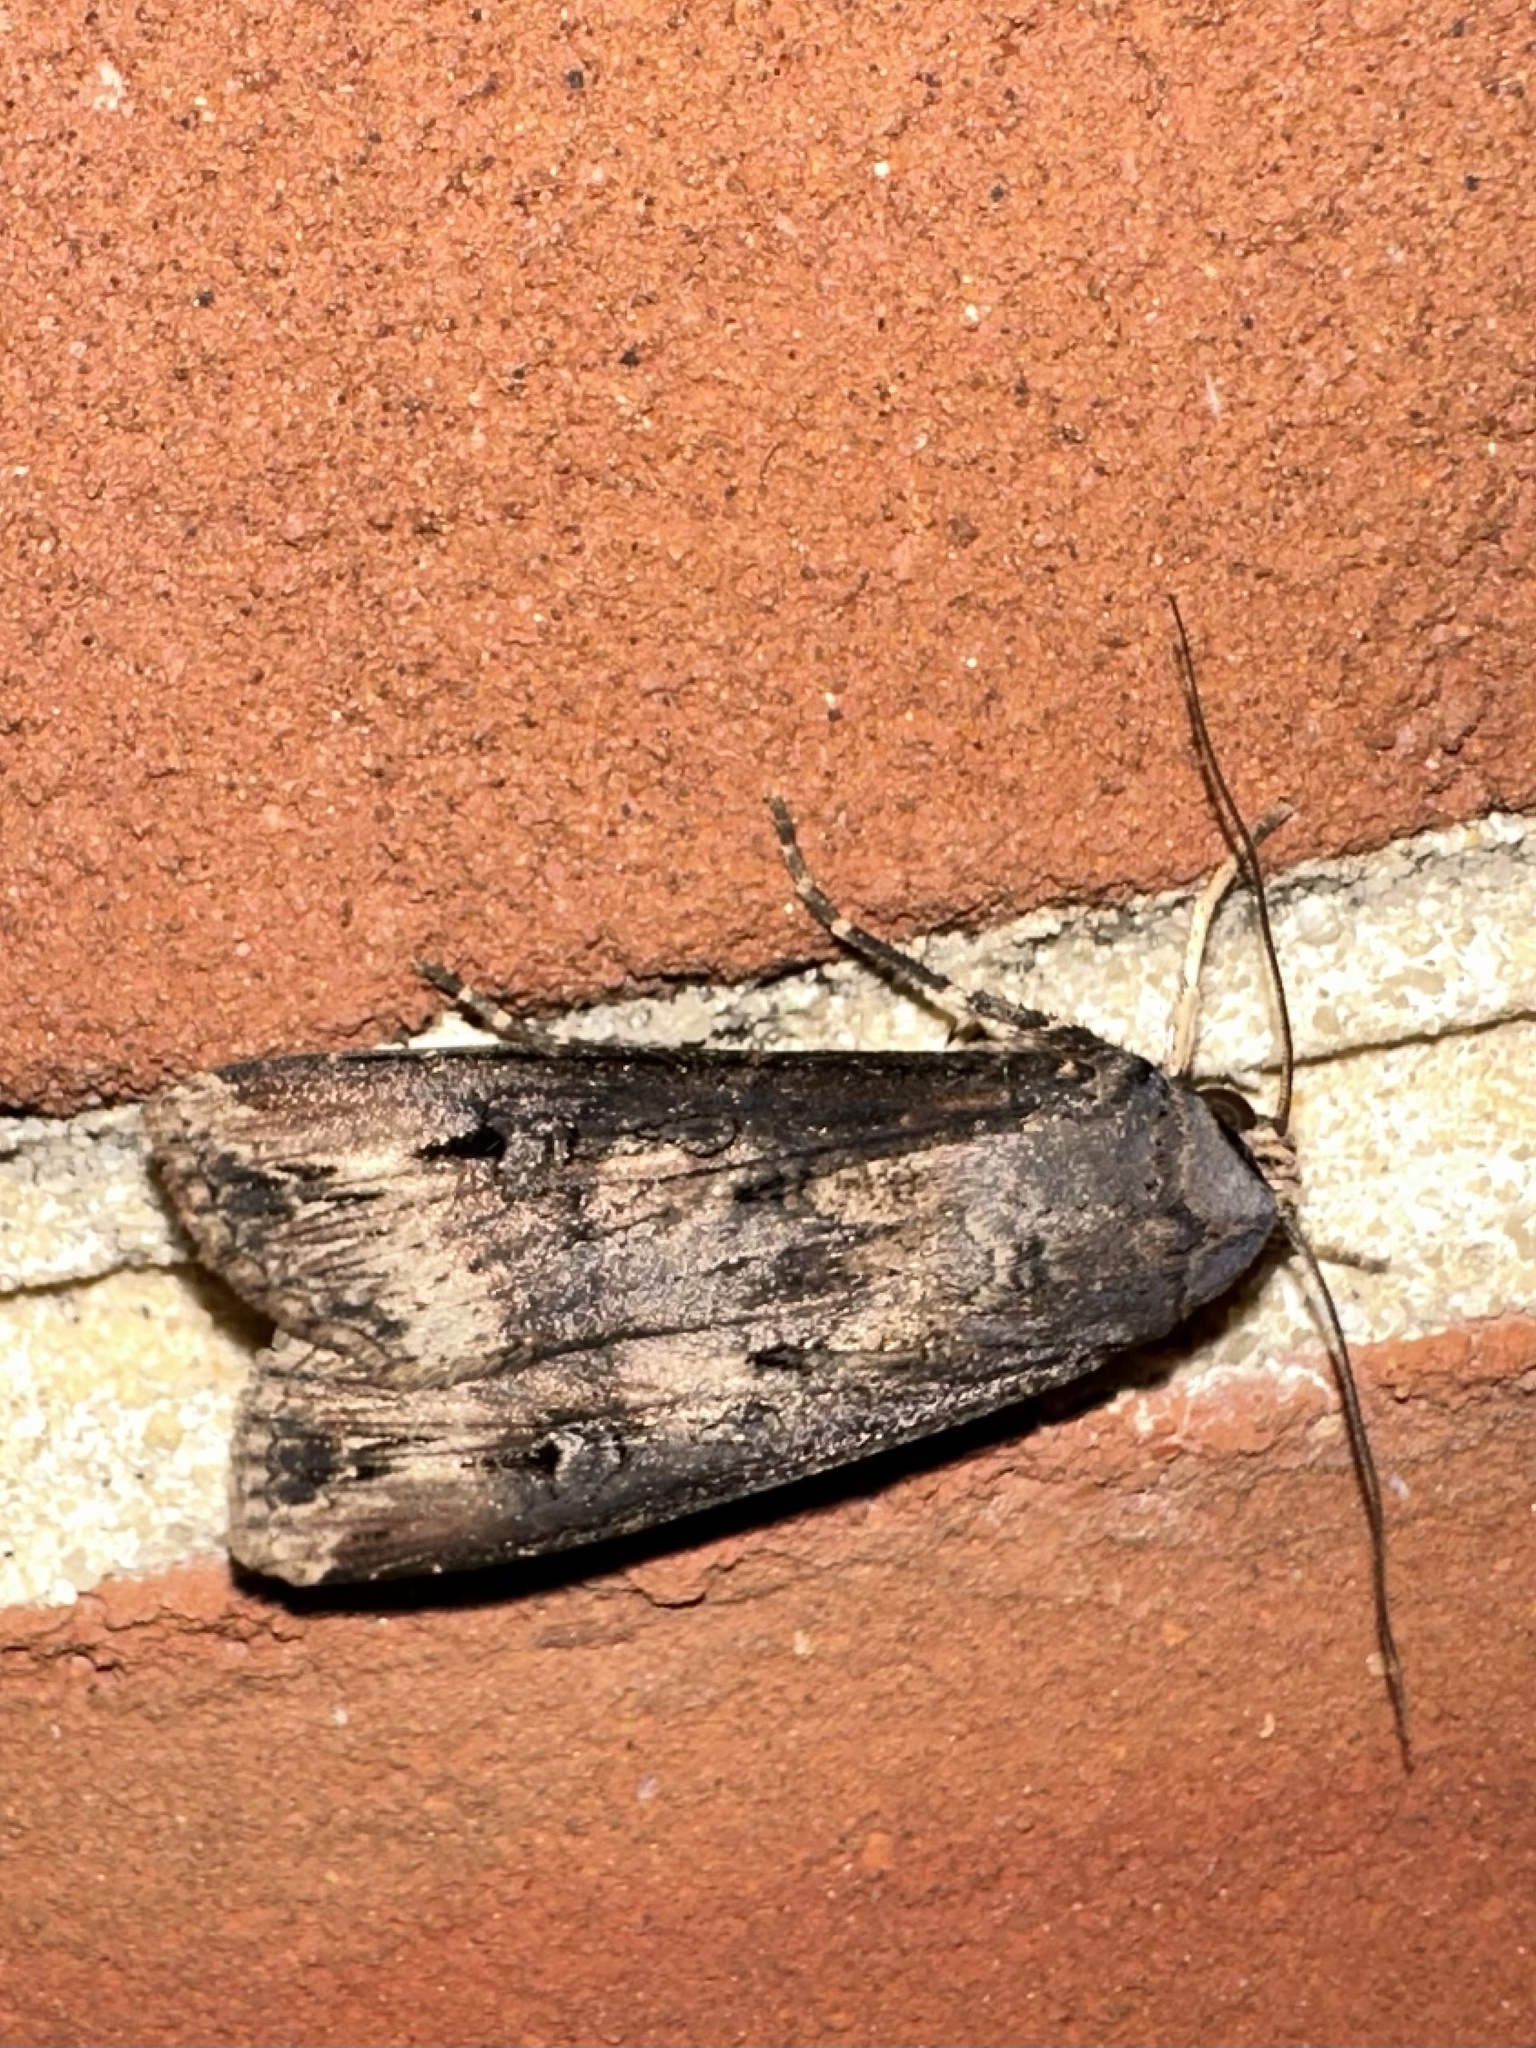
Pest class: cutworms